Third Battle of Winchester

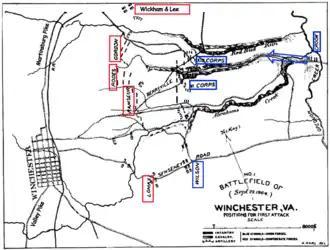
old map showing troop positions

Union infantry positioning prior to the infantry attack had Wright's VI Corps on the left and Emory's XIX Corps on the right. The VI Corps was mostly in place by 9:00am, and was about from Winchester. Brigadier General George W. Getty's 2nd Division was on the left with Abrams Creek (a.k.a. Abrahams Creek) on its left, while Brigadier General James B. Ricketts's 3rd Division was on the right with Ash Hollow on its right. Brigadier General David Allen Russell's 1st Division was held in reserve. The two divisions in Emory's XIX Corps, delayed by congestion on the Berryville Pike, did not get into position until 11:00am. They were positioned north of the Berryville Pike between Ash Hollow and Red Bud Run. Brigadier General Cuvier Grover's 2nd Division was Sheridan's largest, and it had four brigades stacked on the front. Brigadier General William Dwight's 1st Division was held in reserve. Sheridan kept Crook's two divisions of the Army of West Virginia, labeled as the VIII Corps on some maps, in reserve at Opequon Creek.